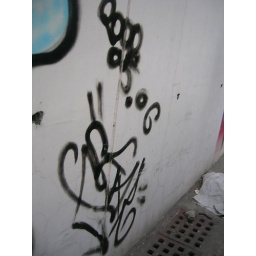
graffiti on a wall in this one street in tainan city, taiwan